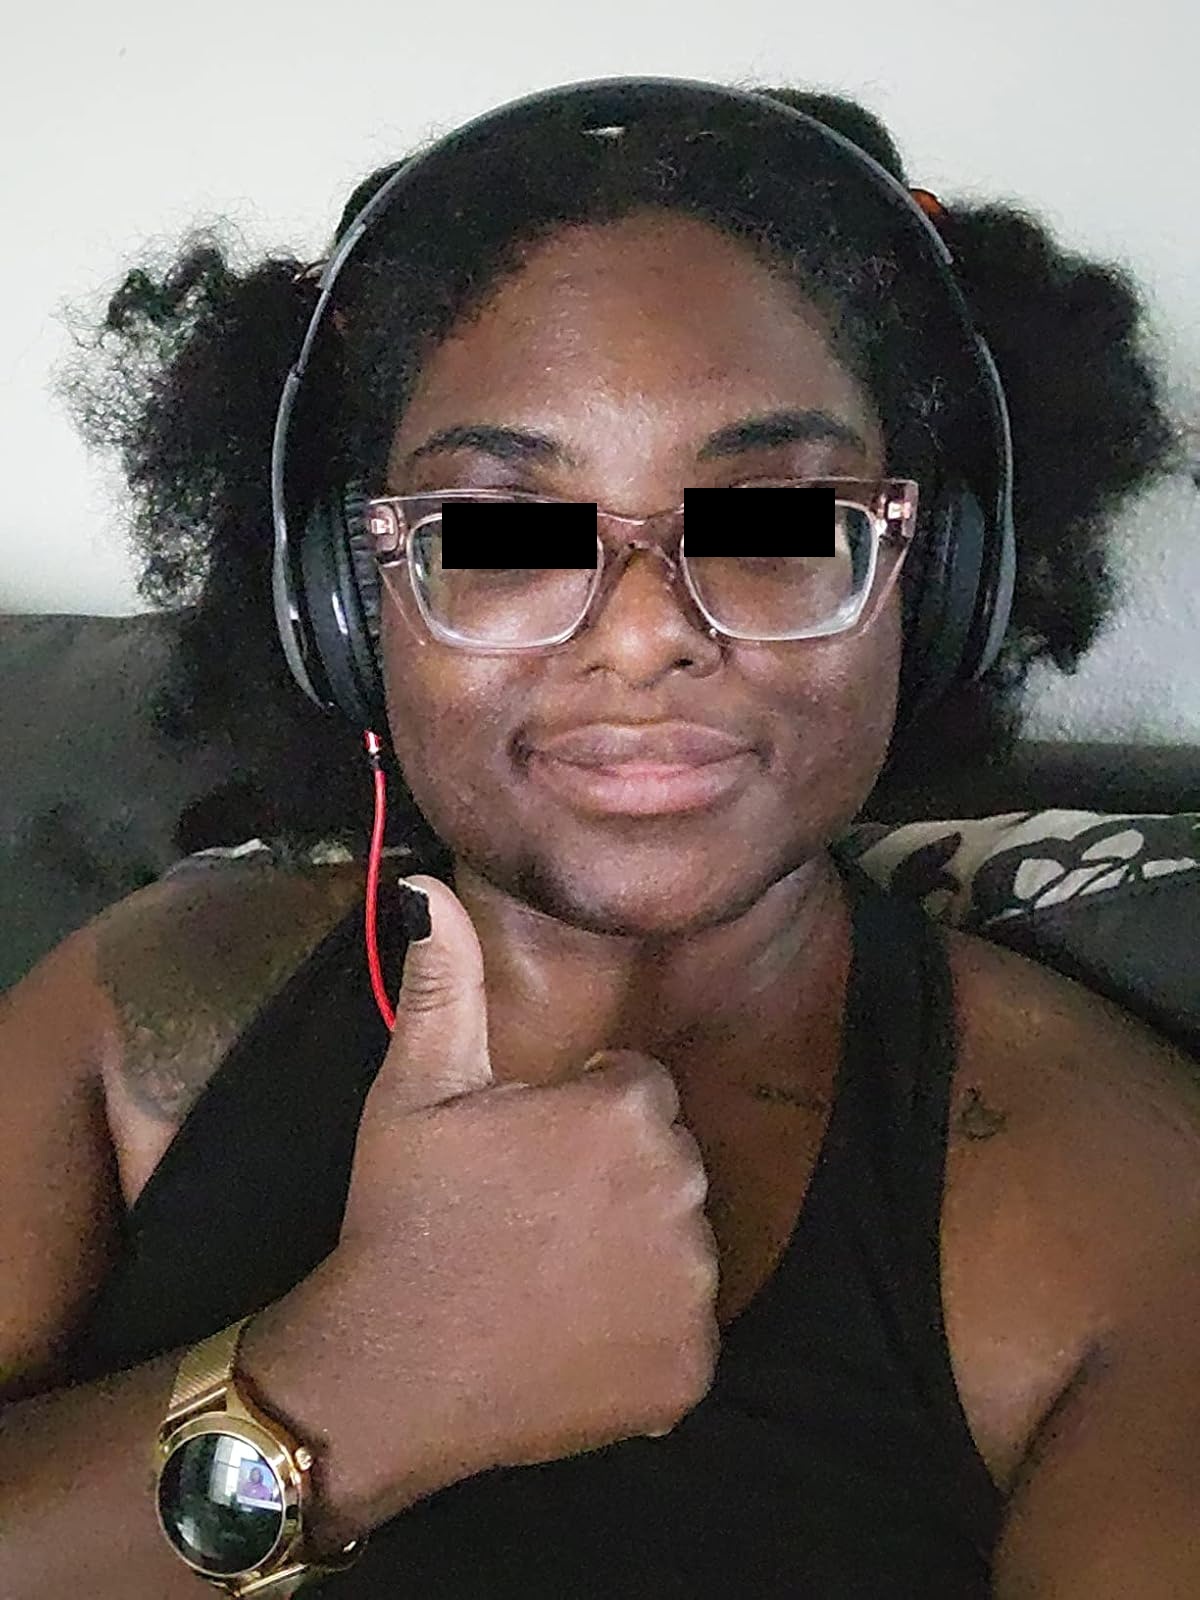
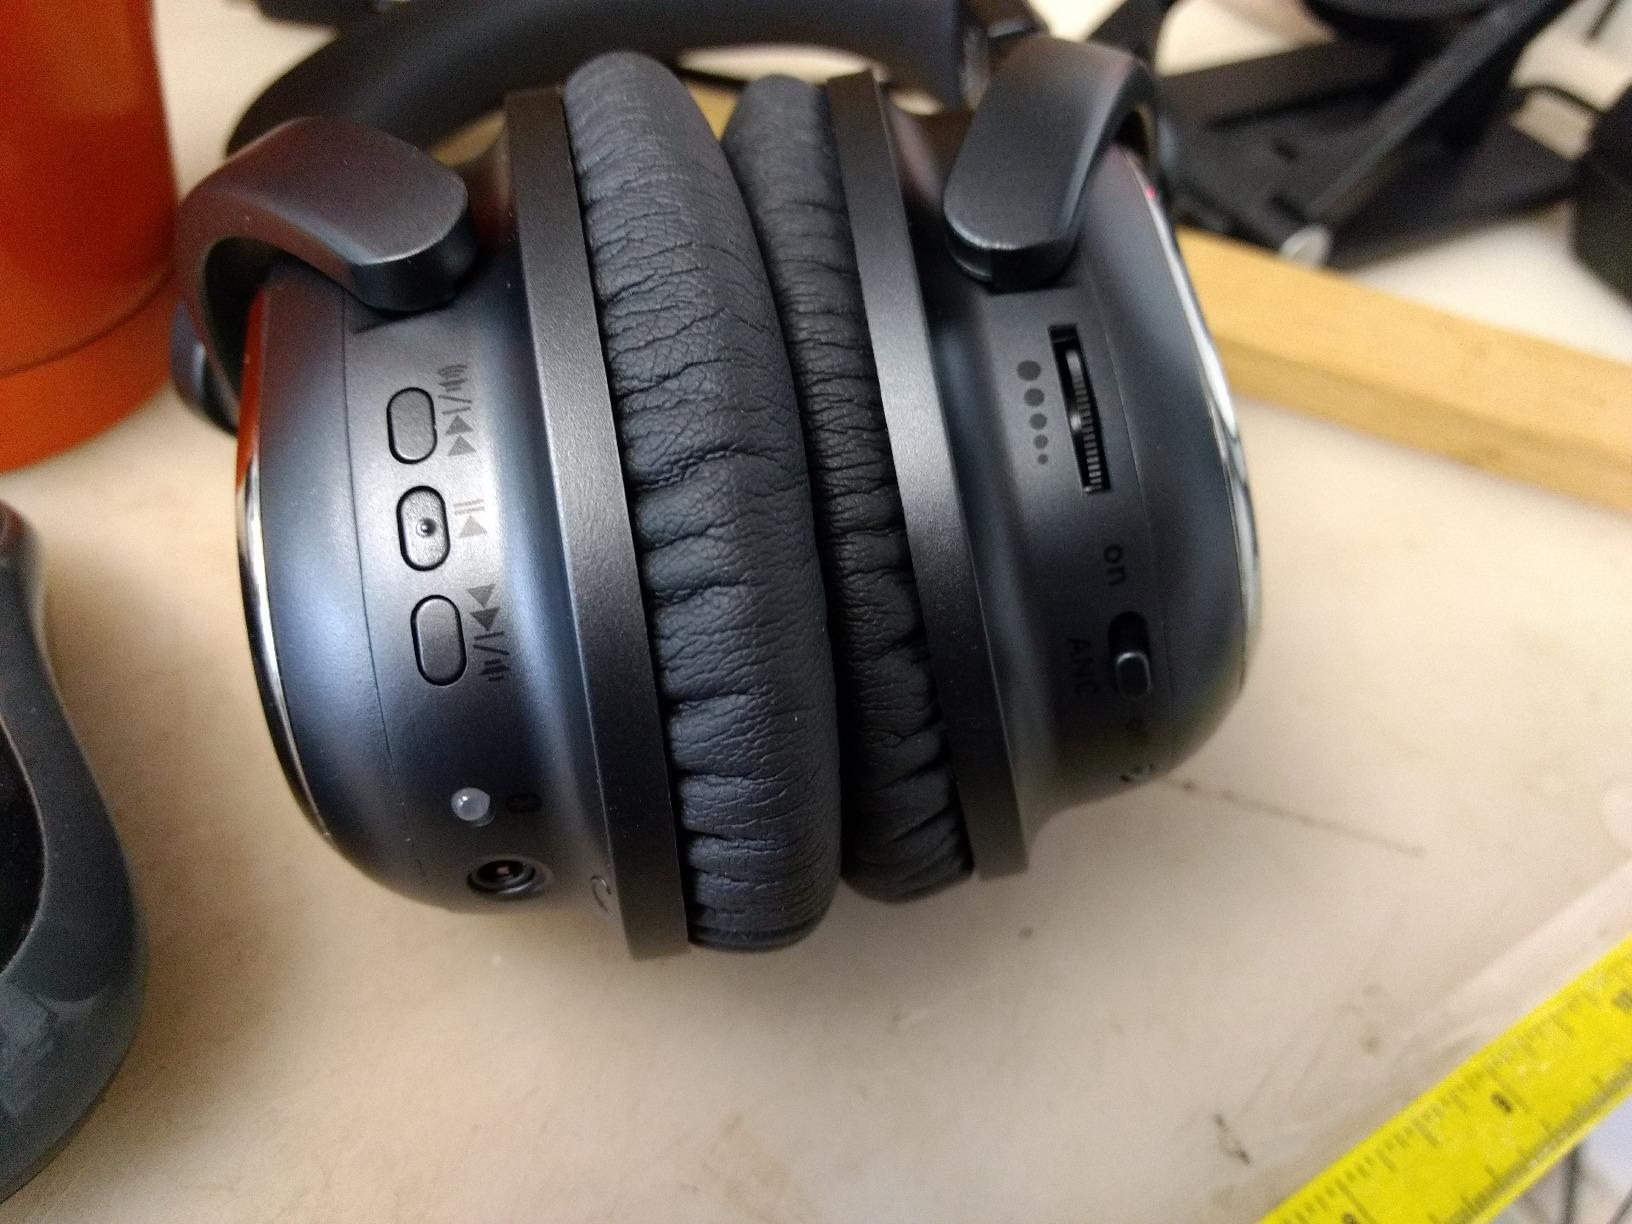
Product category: headphones
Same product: no